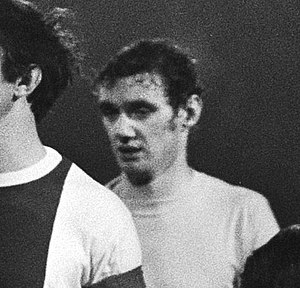
George Connelly
George Connelly er en tidligere skotsk fodboldspiller, der spillede som midtbanespiller. Han var på klubplan primært tilknyttet Celtic F.C., med et kortere ophold i Falkirk. Han spillede desuden to kampe for det skotske landshold. Med Celtic var han med til at vinde hele seks skotske mesterskaber.